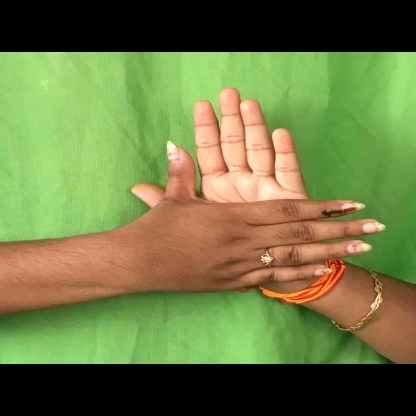
Mudra: Chakra